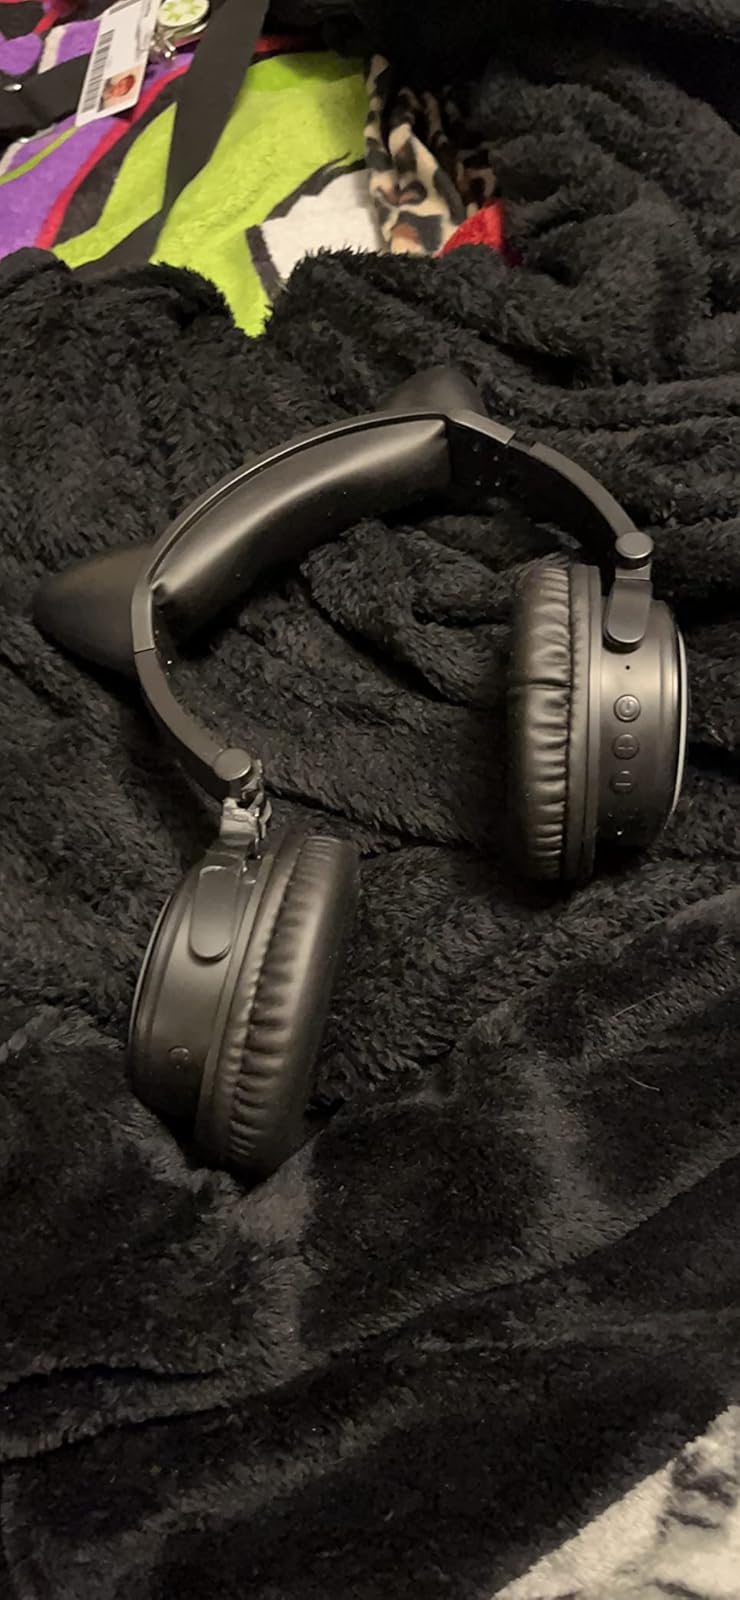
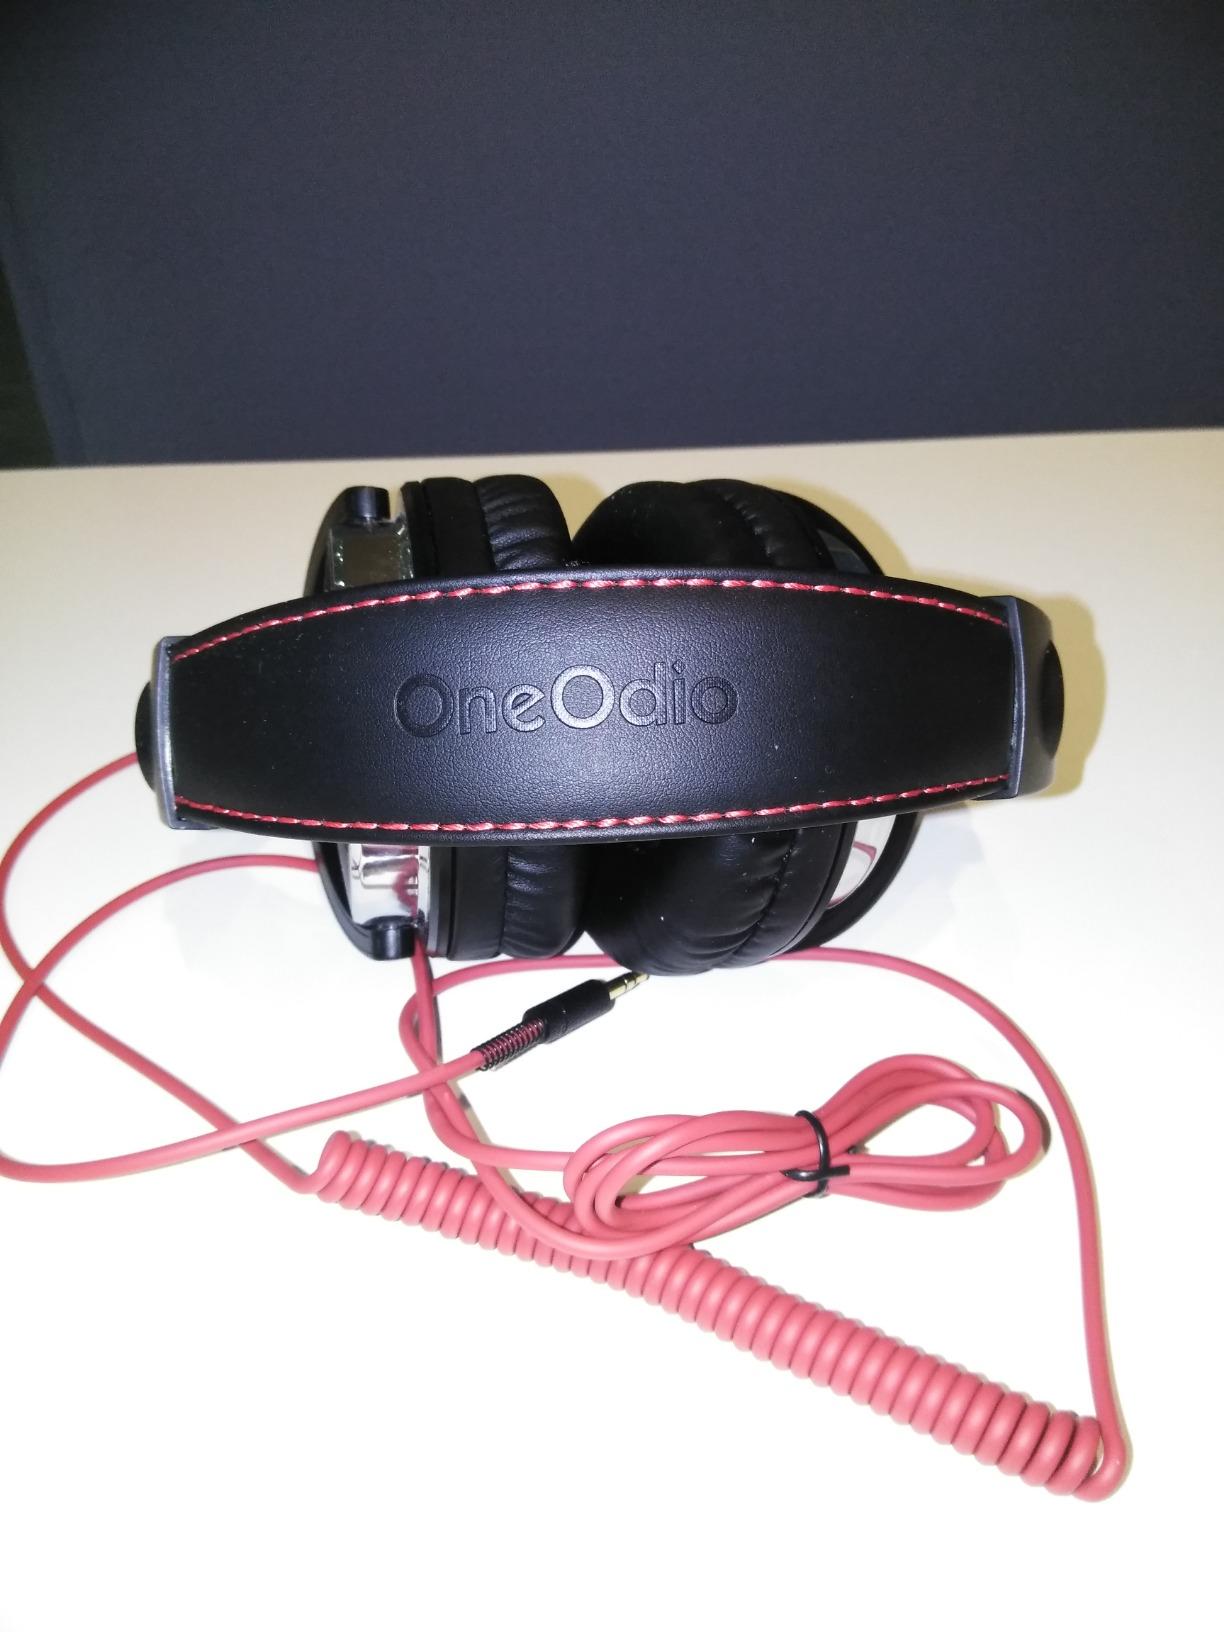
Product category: headphones
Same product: no